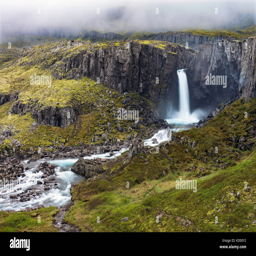
waterfall in the north eastern highlands